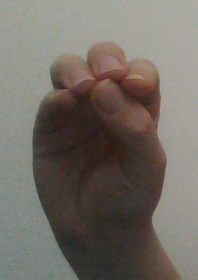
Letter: ha